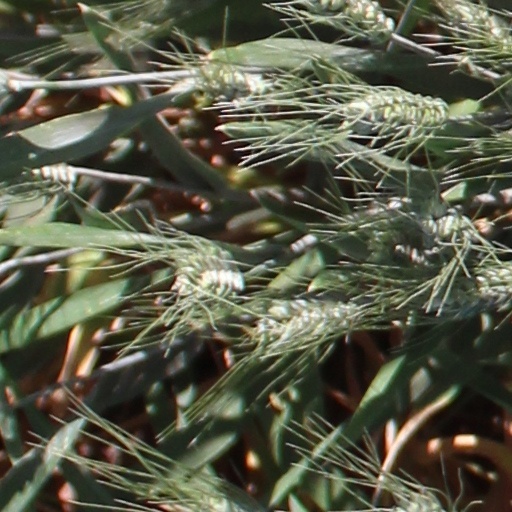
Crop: wheat